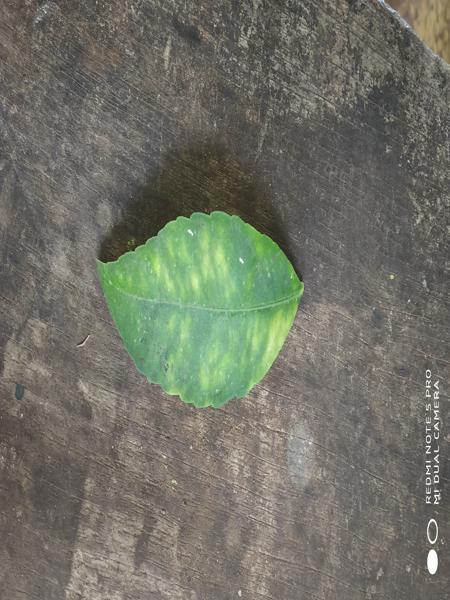
Plant: Citron lime (herelikai)